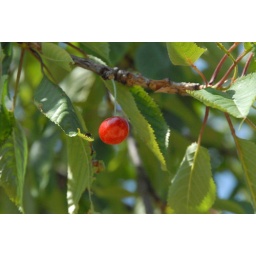
The birds striped the tree within 2 days